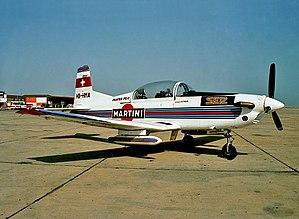
Jacques Bothelin, surnommé Speedy, est un aviateur français spécialisé en spectacle d'acrobatie aérienne. PDG fondateur de la société Apache Aviation depuis 1981, avec plus de 11,500 heures de vol en acrobatie sur plus de 145 types d'appareils, pour plus de 2.800 démonstrations réalisées dans 36 pays et dont la patrouille acrobatique porte depuis 1981 successivement les noms de son sponsor du moment : Martini, Europe 1, Ecco, Adecco, Khalifa et Breitling.